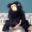
Label: chimpanzee